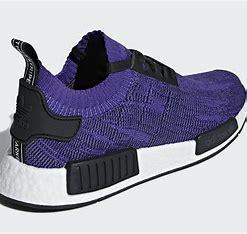
Brand: Adidas
Model: NMD_R1